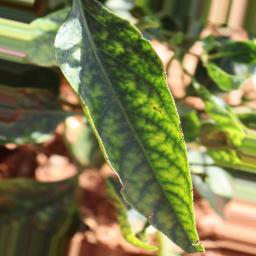
Label: nutritional